Sugarless (film)

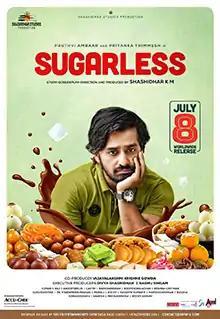
Theatrical release poster

Sugarless is a 2022 Indian Kannada-language comedy drama film produced by K. M. Shashidhar in his directorial debut. The film stars Pruthvi Ambaar and Priyanka Thimmesh. It revolves around a 28-year old man getting diagnosed with type 2 diabetes, but choosing to conceal it from his lover. The film was released on 8 July 2022.